Peary Polar Expedition Medal

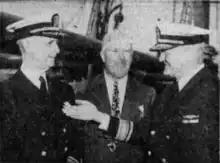
Bartlett (left) and MacMillan (center) receiving their medals in May 1945

MacMillan and Bartlett received their medals in May 1945; Goodsell and Henson received theirs the following month. Borup's sister accepted his medal in June 1945, and Marvin's family received his medal in 1949.